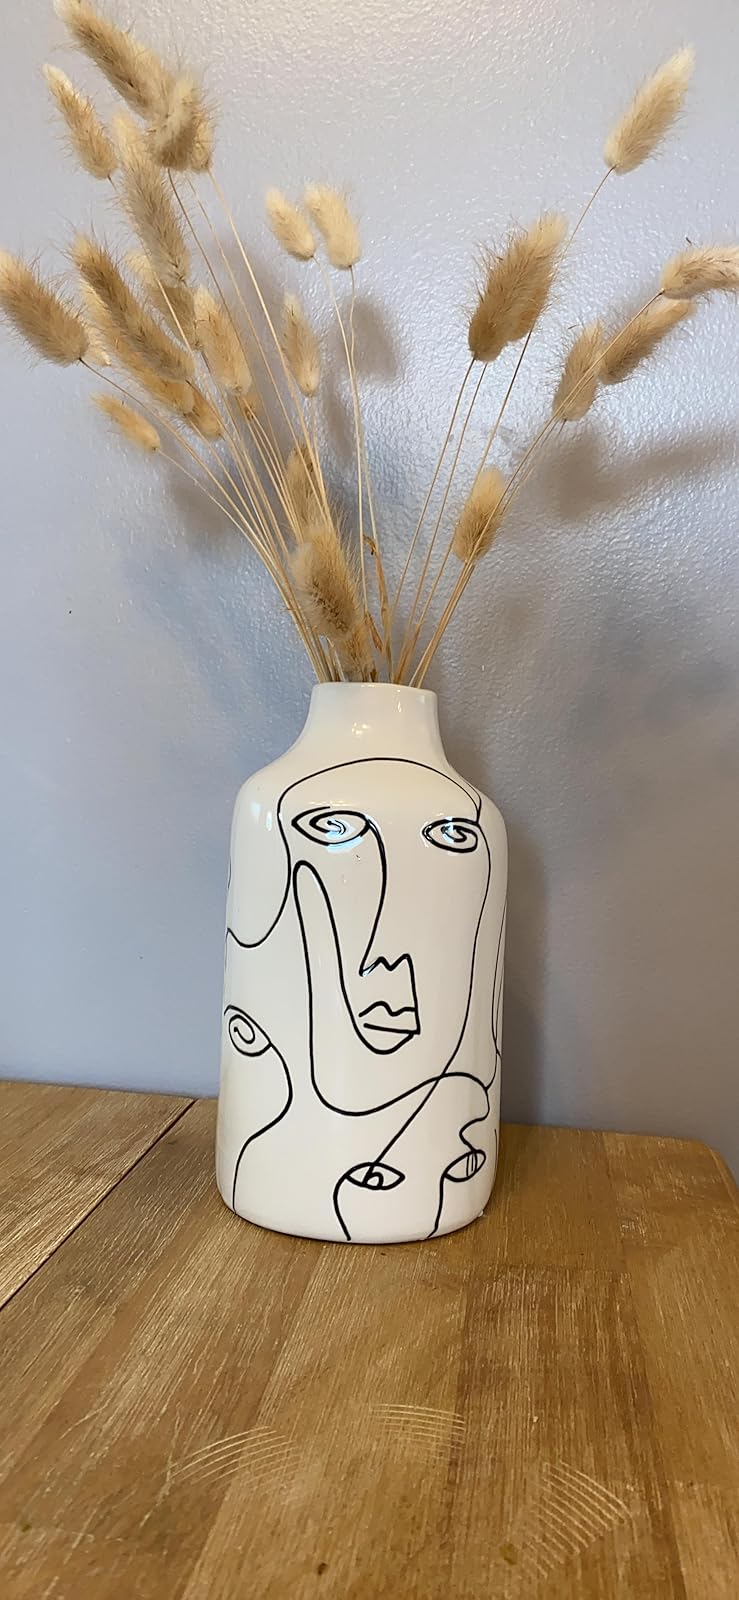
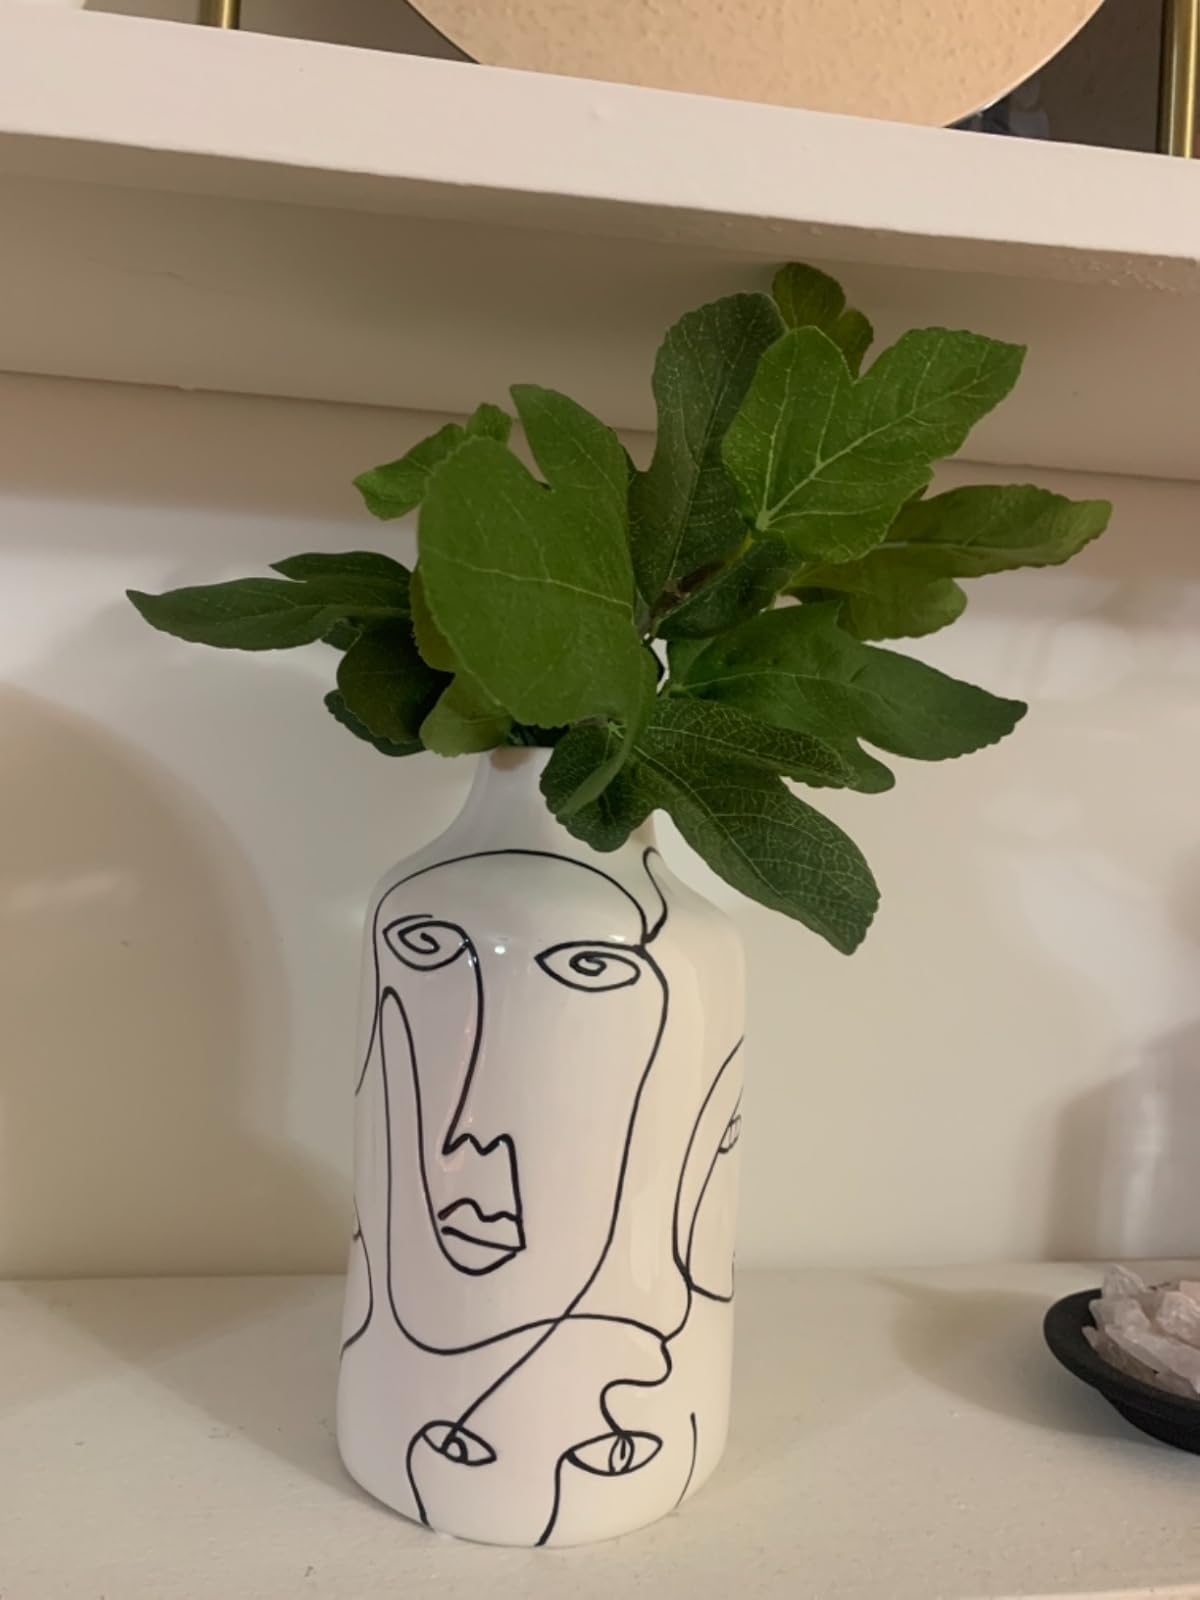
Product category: vase
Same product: yes